Christ's Hospital of Abingdon

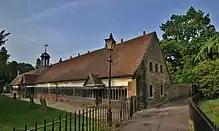
Long Alley Almshouses next to St Helen's parish church, used by Christ's Hospital for meetings.

Christ's Hospital of Abingdon is a charity with a long history, based in Abingdon-on-Thames, Oxfordshire (formerly Berkshire).